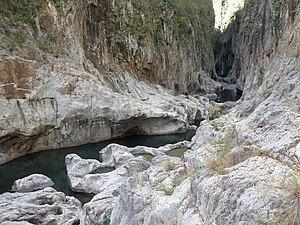
Le site du Canyon de Somoto se trouve à 2 km à l'Ouest de la ville de Somoto dans le département de Madriz au Nicaragua